María José Gatica

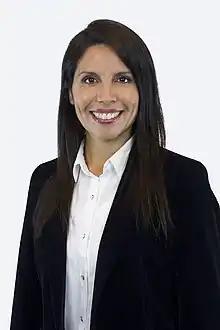

María José Gatica Bertin (born 15 April 1984) is a Chilean political figure and businesswoman. She has represented the Los Ríos Region in the Senate since 2022, after previously serving as a regional councilor for the same region between 2014 and 2021. A member of the centre-right party Renovación Nacional (RN), she is known for her positions on public security, decentralization, and economic development in southern Chile.